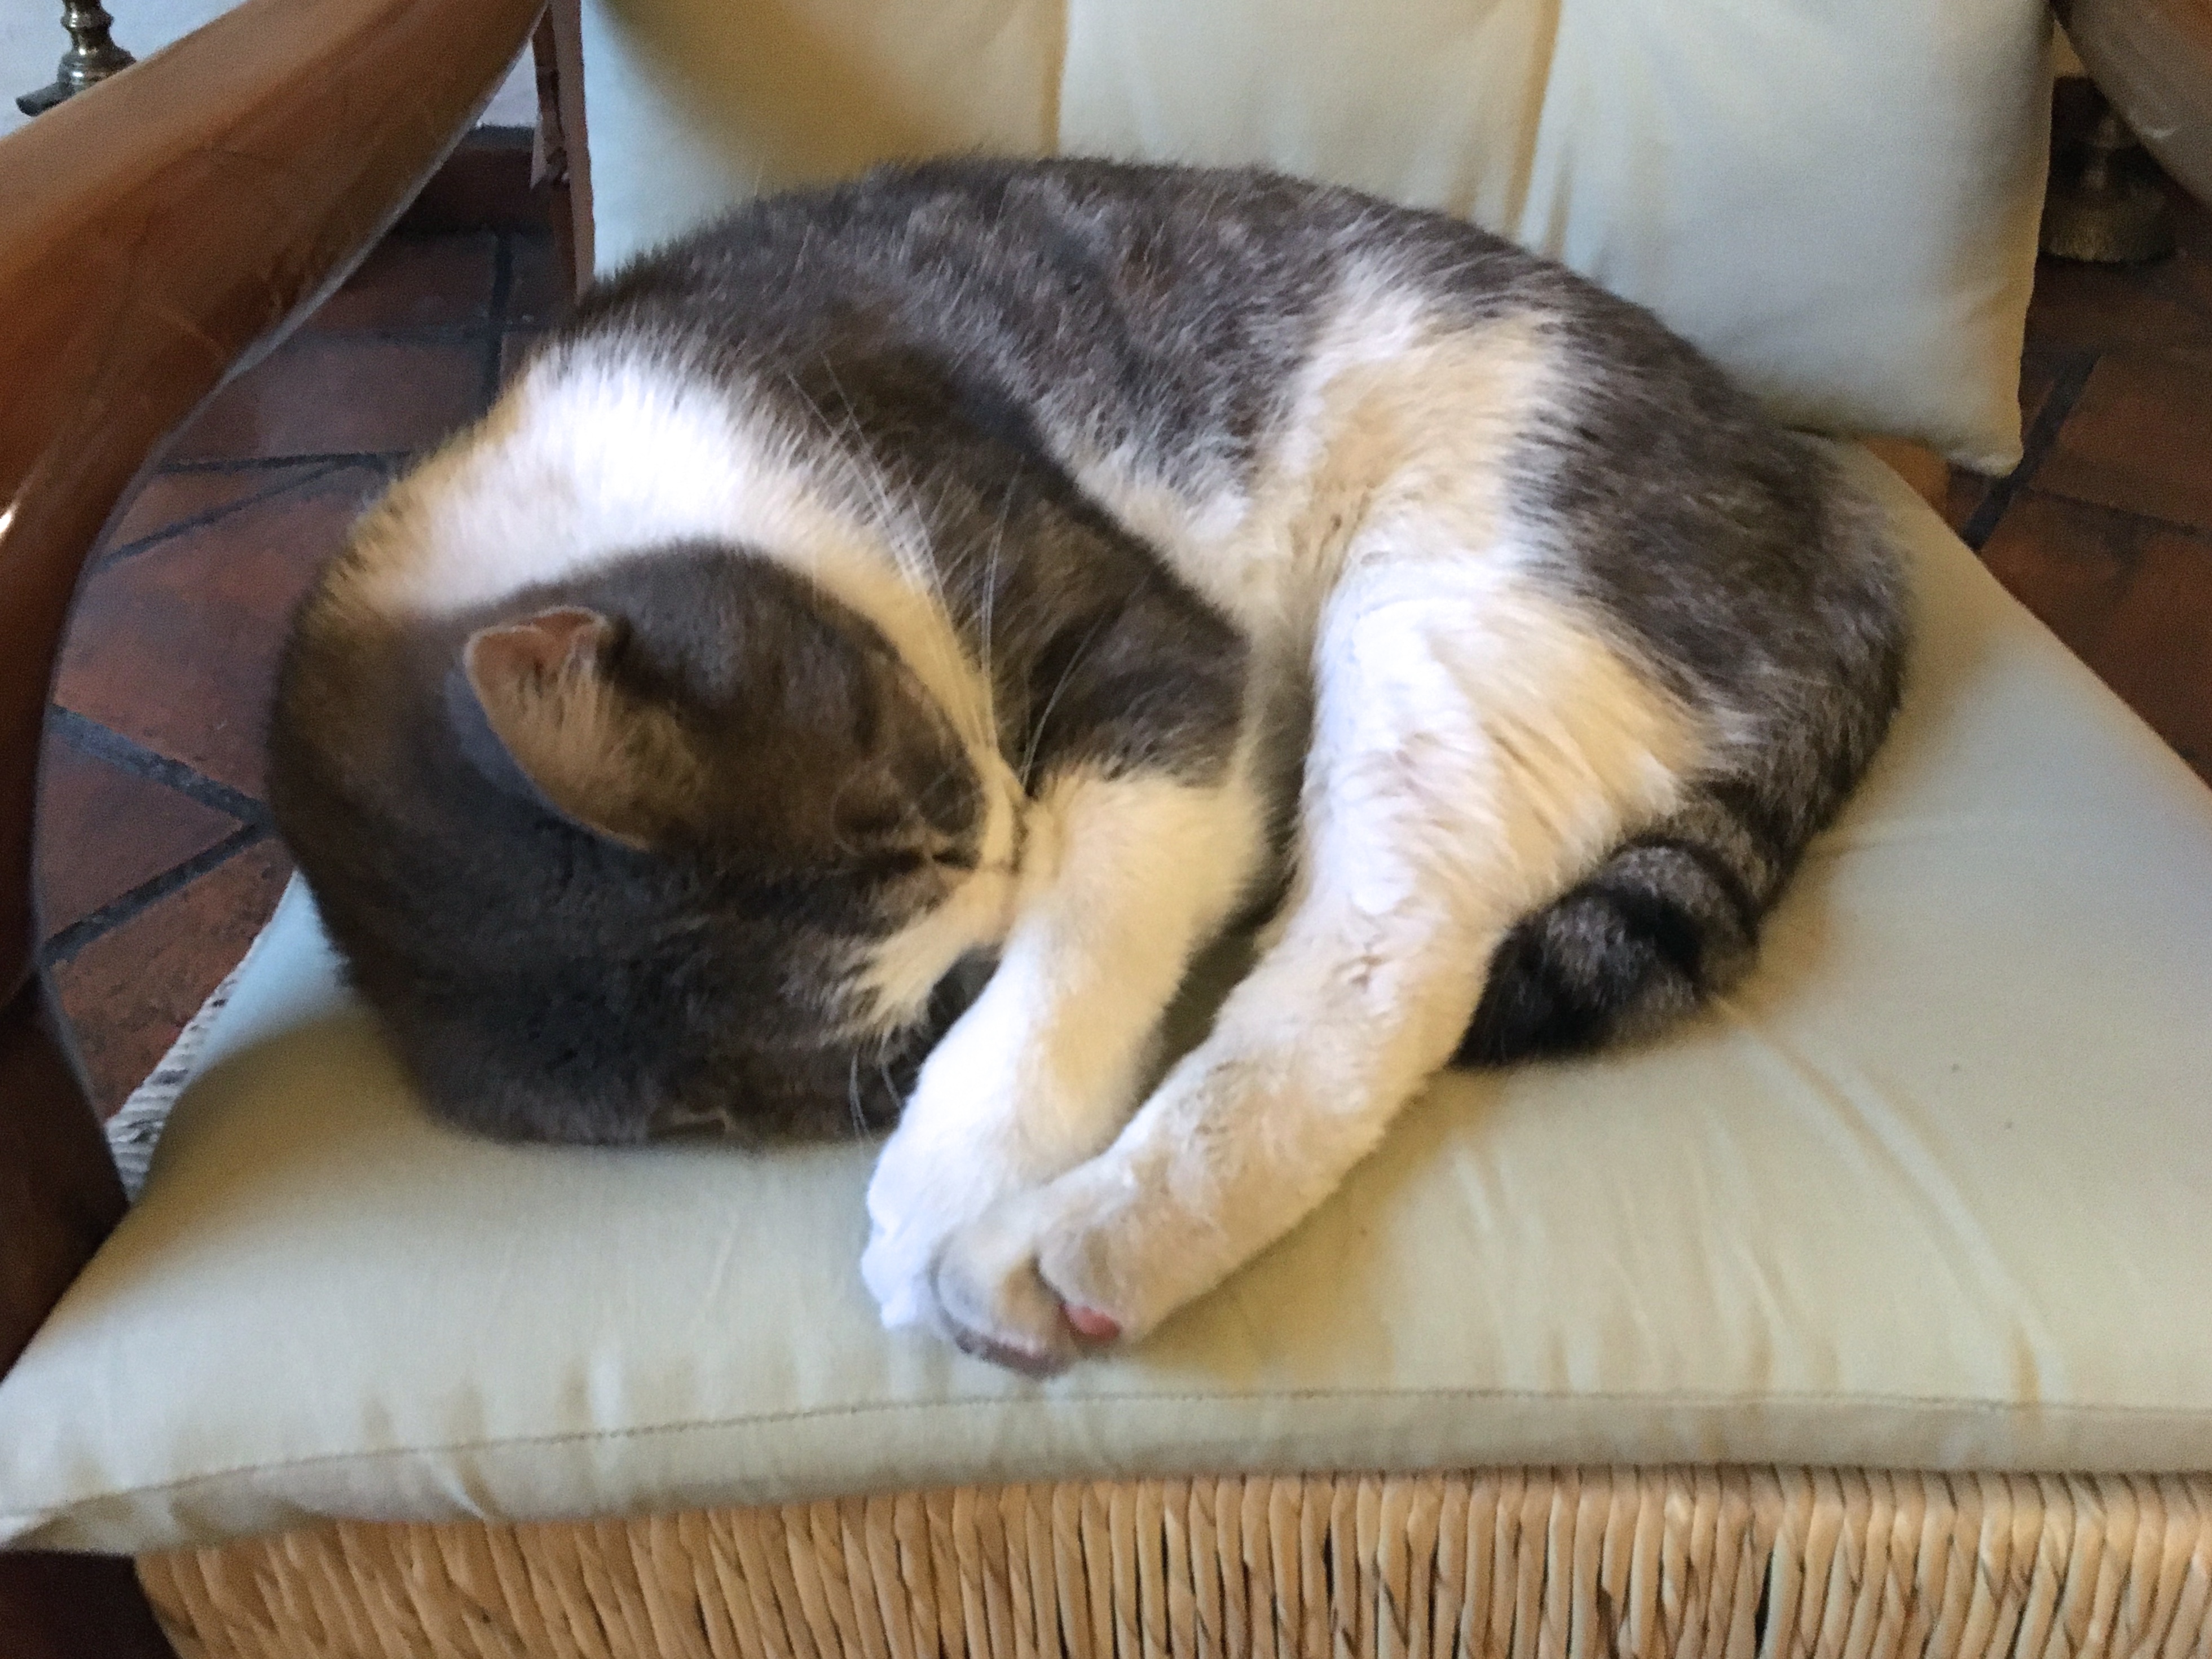
cat, mammal, nap, whiskers, sleep, vertebrate, small to medium sized cats, cat like mammal, dog breed group